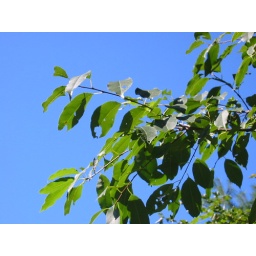
The sky from under a tree